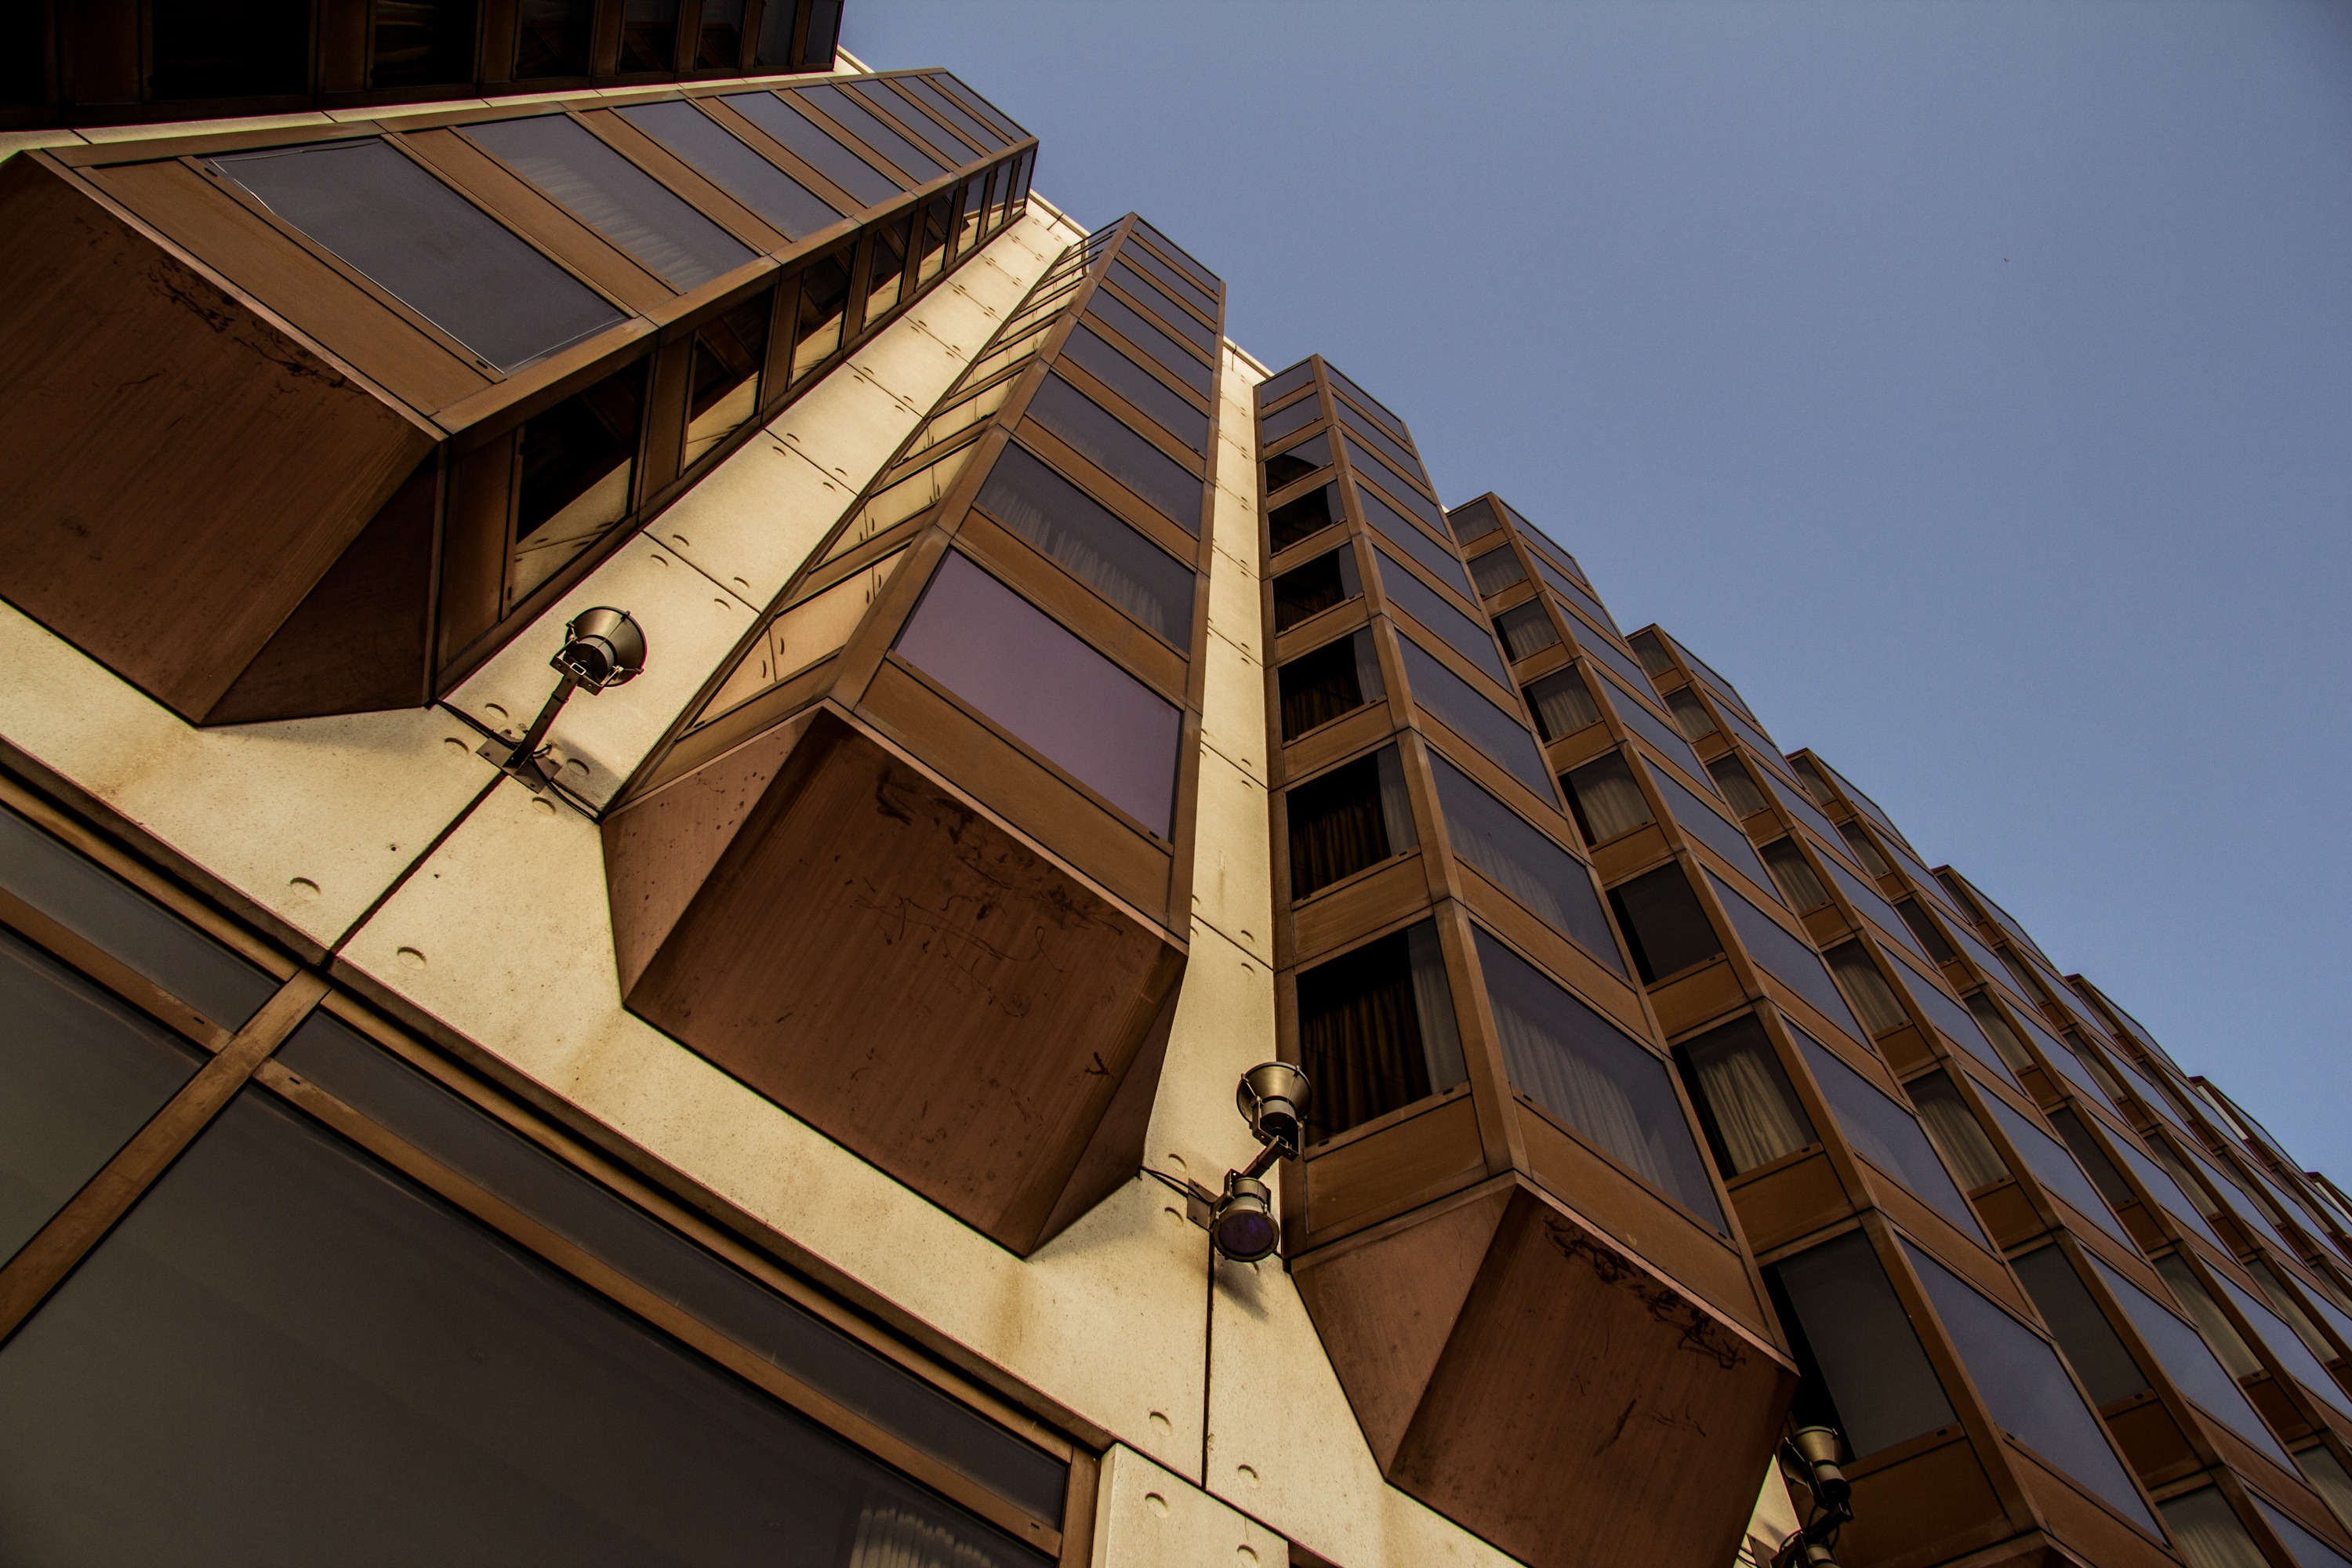
architecture, structure, wood, house, roof, building, urban, facade, exterior, hotel, budapest